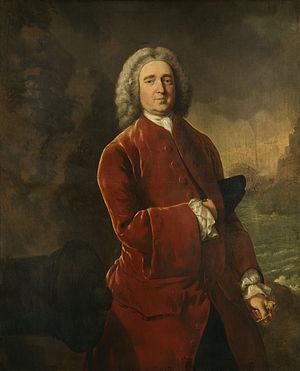
La guerre de l’oreille de Jenkins est un conflit qui oppose, de 1739 à 1748, principalement dans les Caraïbes, les royaumes de Grande-Bretagne et d’Espagne.
Le Yorkshire /ˈjɔːk.ʃə/ est un comté traditionnel d'Angleterre. Ce comté, le plus vaste du Royaume-Uni, est administrativement divisé entre quatre comtés cérémoniaux : le Yorkshire du Nord, le Yorkshire de l'Ouest, le Yorkshire du Sud et le Yorkshire de l'Est. Malgré cela, le Yorkshire est toujours considéré comme une entité culturelle et géographique unique.
Edward Vernon, surnommé « Old Grog », né le 12 novembre 1684 à Westminster et mort le 30 octobre 1757 à Nacton, est un officier de marine britannique de la Royal Navy.
Cette page fournit une liste chronologique de tableaux du peintre anglais Thomas Gainsborough